Don Walker (orchestrator)

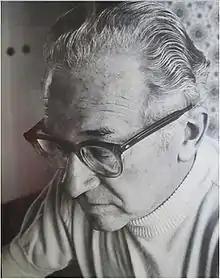
Don Walker

Don Walker (October 28, 1907 – September 12, 1989) was a prolific Broadway orchestrator, who also composed music for musicals and one film and worked as a conductor in television.